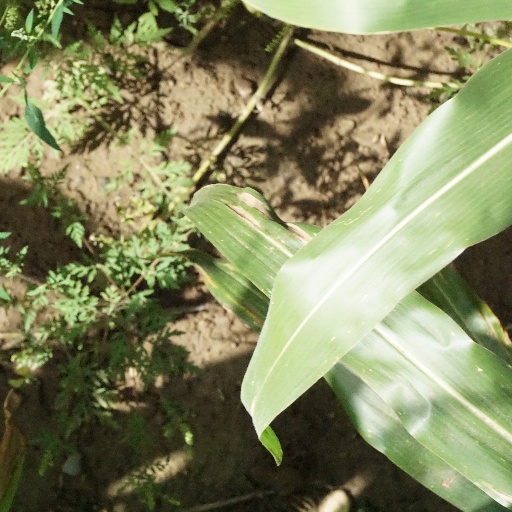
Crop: maize; corn